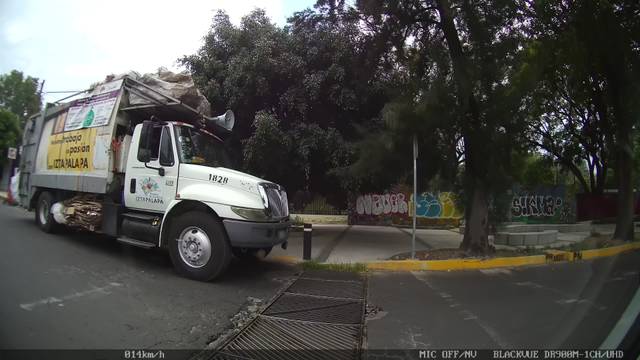
Region: Mexico
Coordinates: 19.345, -99.105